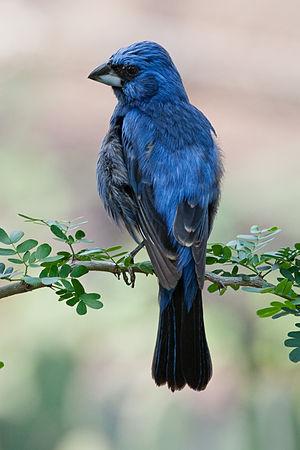
L'Évêque de Brisson est une espèce de passereaux de la famille des Cardinalidae.